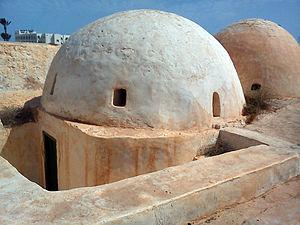
Intérieur de la mosquée Sidi Zekri
Mezraya est un village situé sur la côte orientale de l'île de Djerba. Il est un arrondissement municipal de Houmt Souk et une imada formée avec le village de Ghizen.